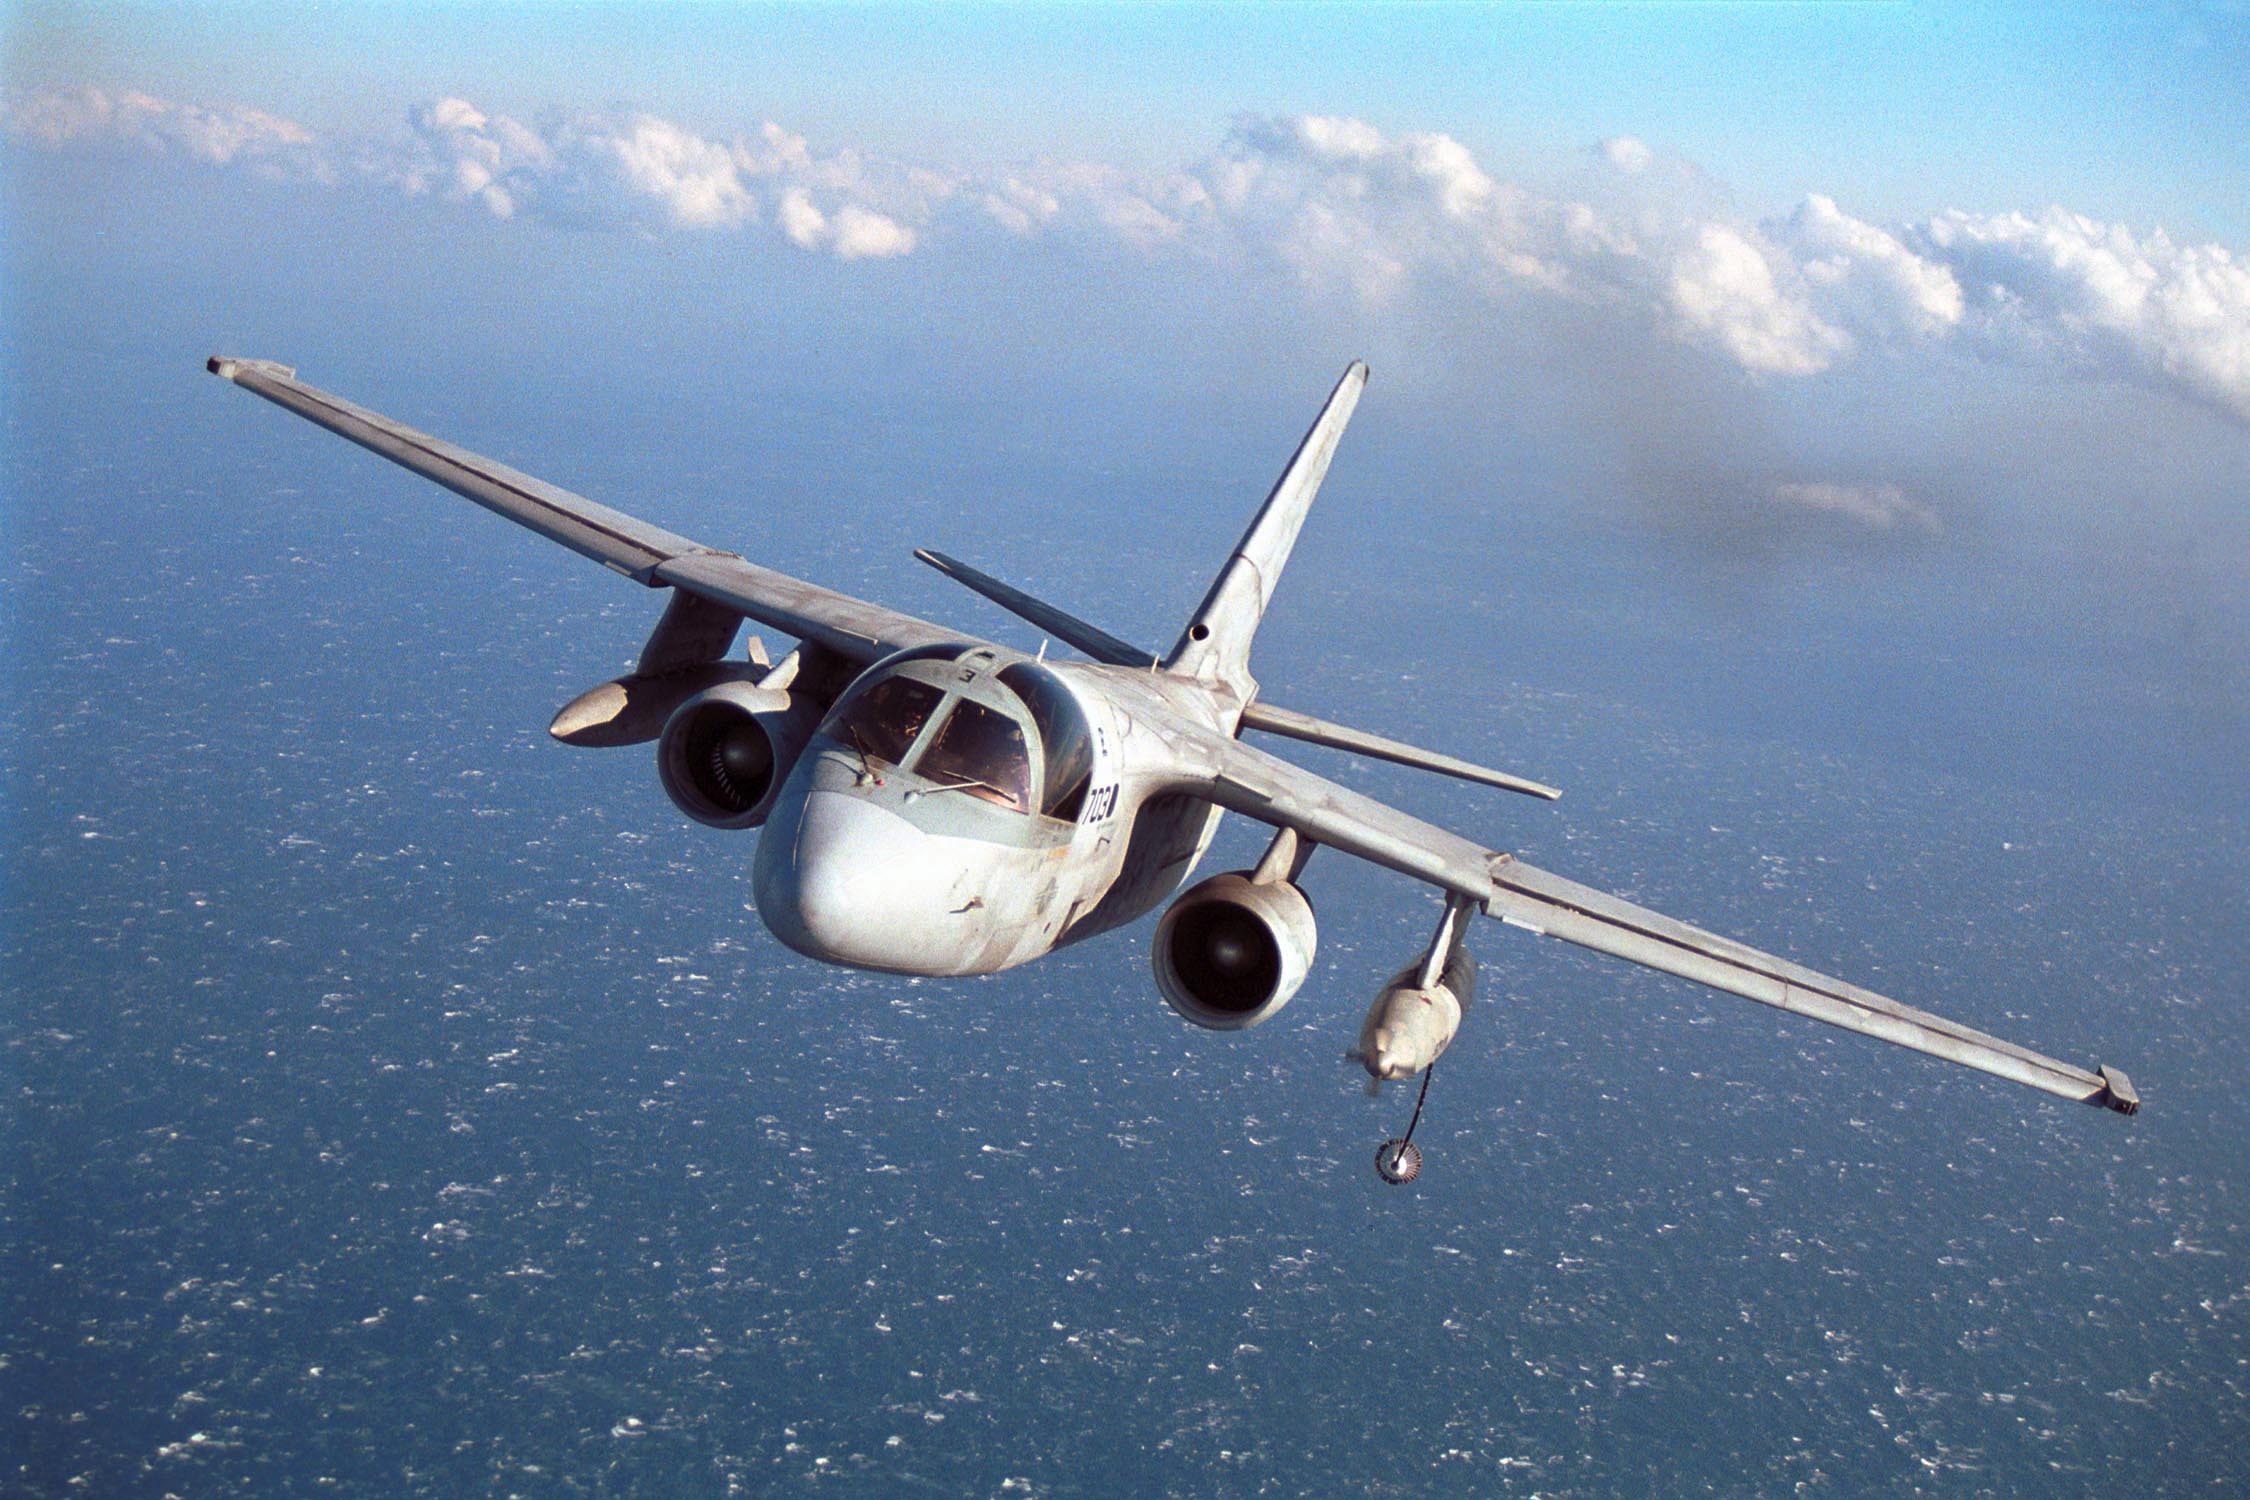
wing, technology, airplane, aircraft, jet, vehicle, airline, aviation, flight, surveillance, propeller, boeing, takeoff, hoover, air force, jet aircraft, fighter aircraft, military aircraft, atmosphere of earth, aircraft engine, military transport aircraft, lockheed martin, submarine tracking, s 3 viking, sub sonic, carrier based